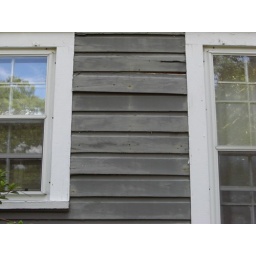
Paint peeling and water damage in between the bedroom and bathroom windows..